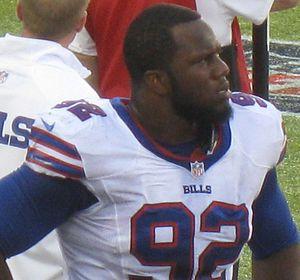
Alex Carrington est un joueur américain de football américain.